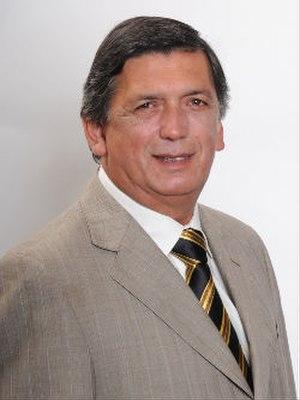
Lautaro César Carmona Soto est un gestionnaire public et homme politique chilien, militant du Parti Communiste et député.